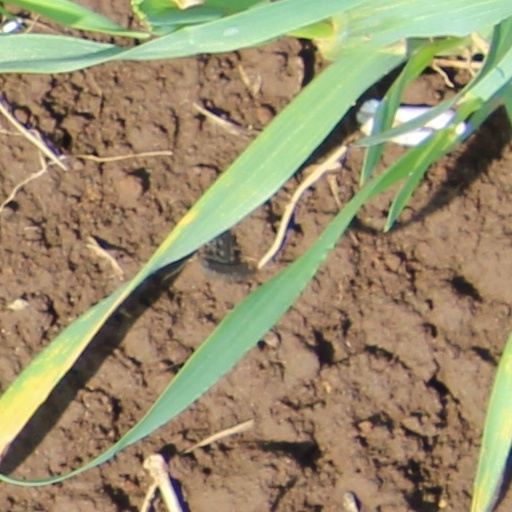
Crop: wheat